Men of War: Assault Squad

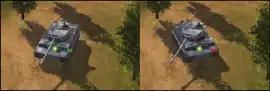
An example of a Tiger I angling away to deflect a shot. On the left, the hit indicator is green, showing a high chance of penetration, while the right shows a low chance.

Unlike many other games, tanks have no health point bar, but are instead separated into parts. A shell to the turret, if penetrated, may severely cripple it and disable its rotation. If the gun is damaged, the tank will be unable to fire, while a shot to the engine may result in a fire that will burn out the tank. Tanks can also be de-tracked or simply shot in the hull, which may injure or kill crew members.